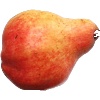
Label: red_pear